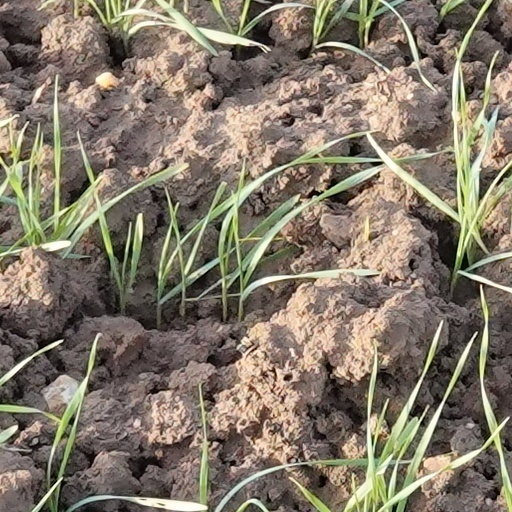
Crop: wheat